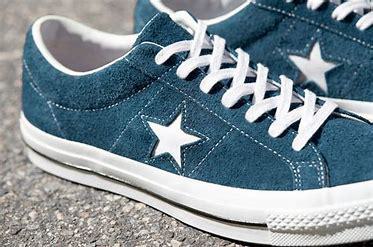
Brand: Converse
Model: One Star